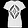
Label: T - shirt / top